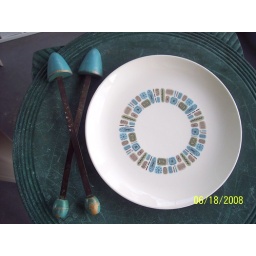
I found these over the weekend. I love the pattern of the plate and the color of the shoe stretchers!